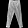
Label: Trouser